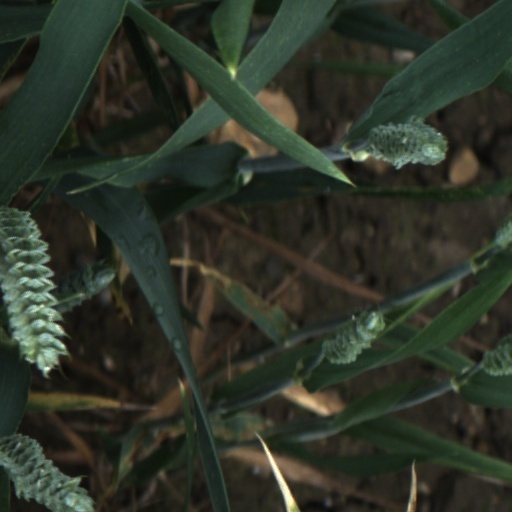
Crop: wheat